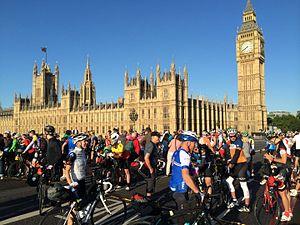
Transcontinental Race ou TCR, en français La Transcontinentale, est une épreuve cycliste amateur d'ultra distance et sans assistance. Créée en 2013, elle se déroule chaque été sur un parcours à travers l'Europe qui a varié au fil des ans.